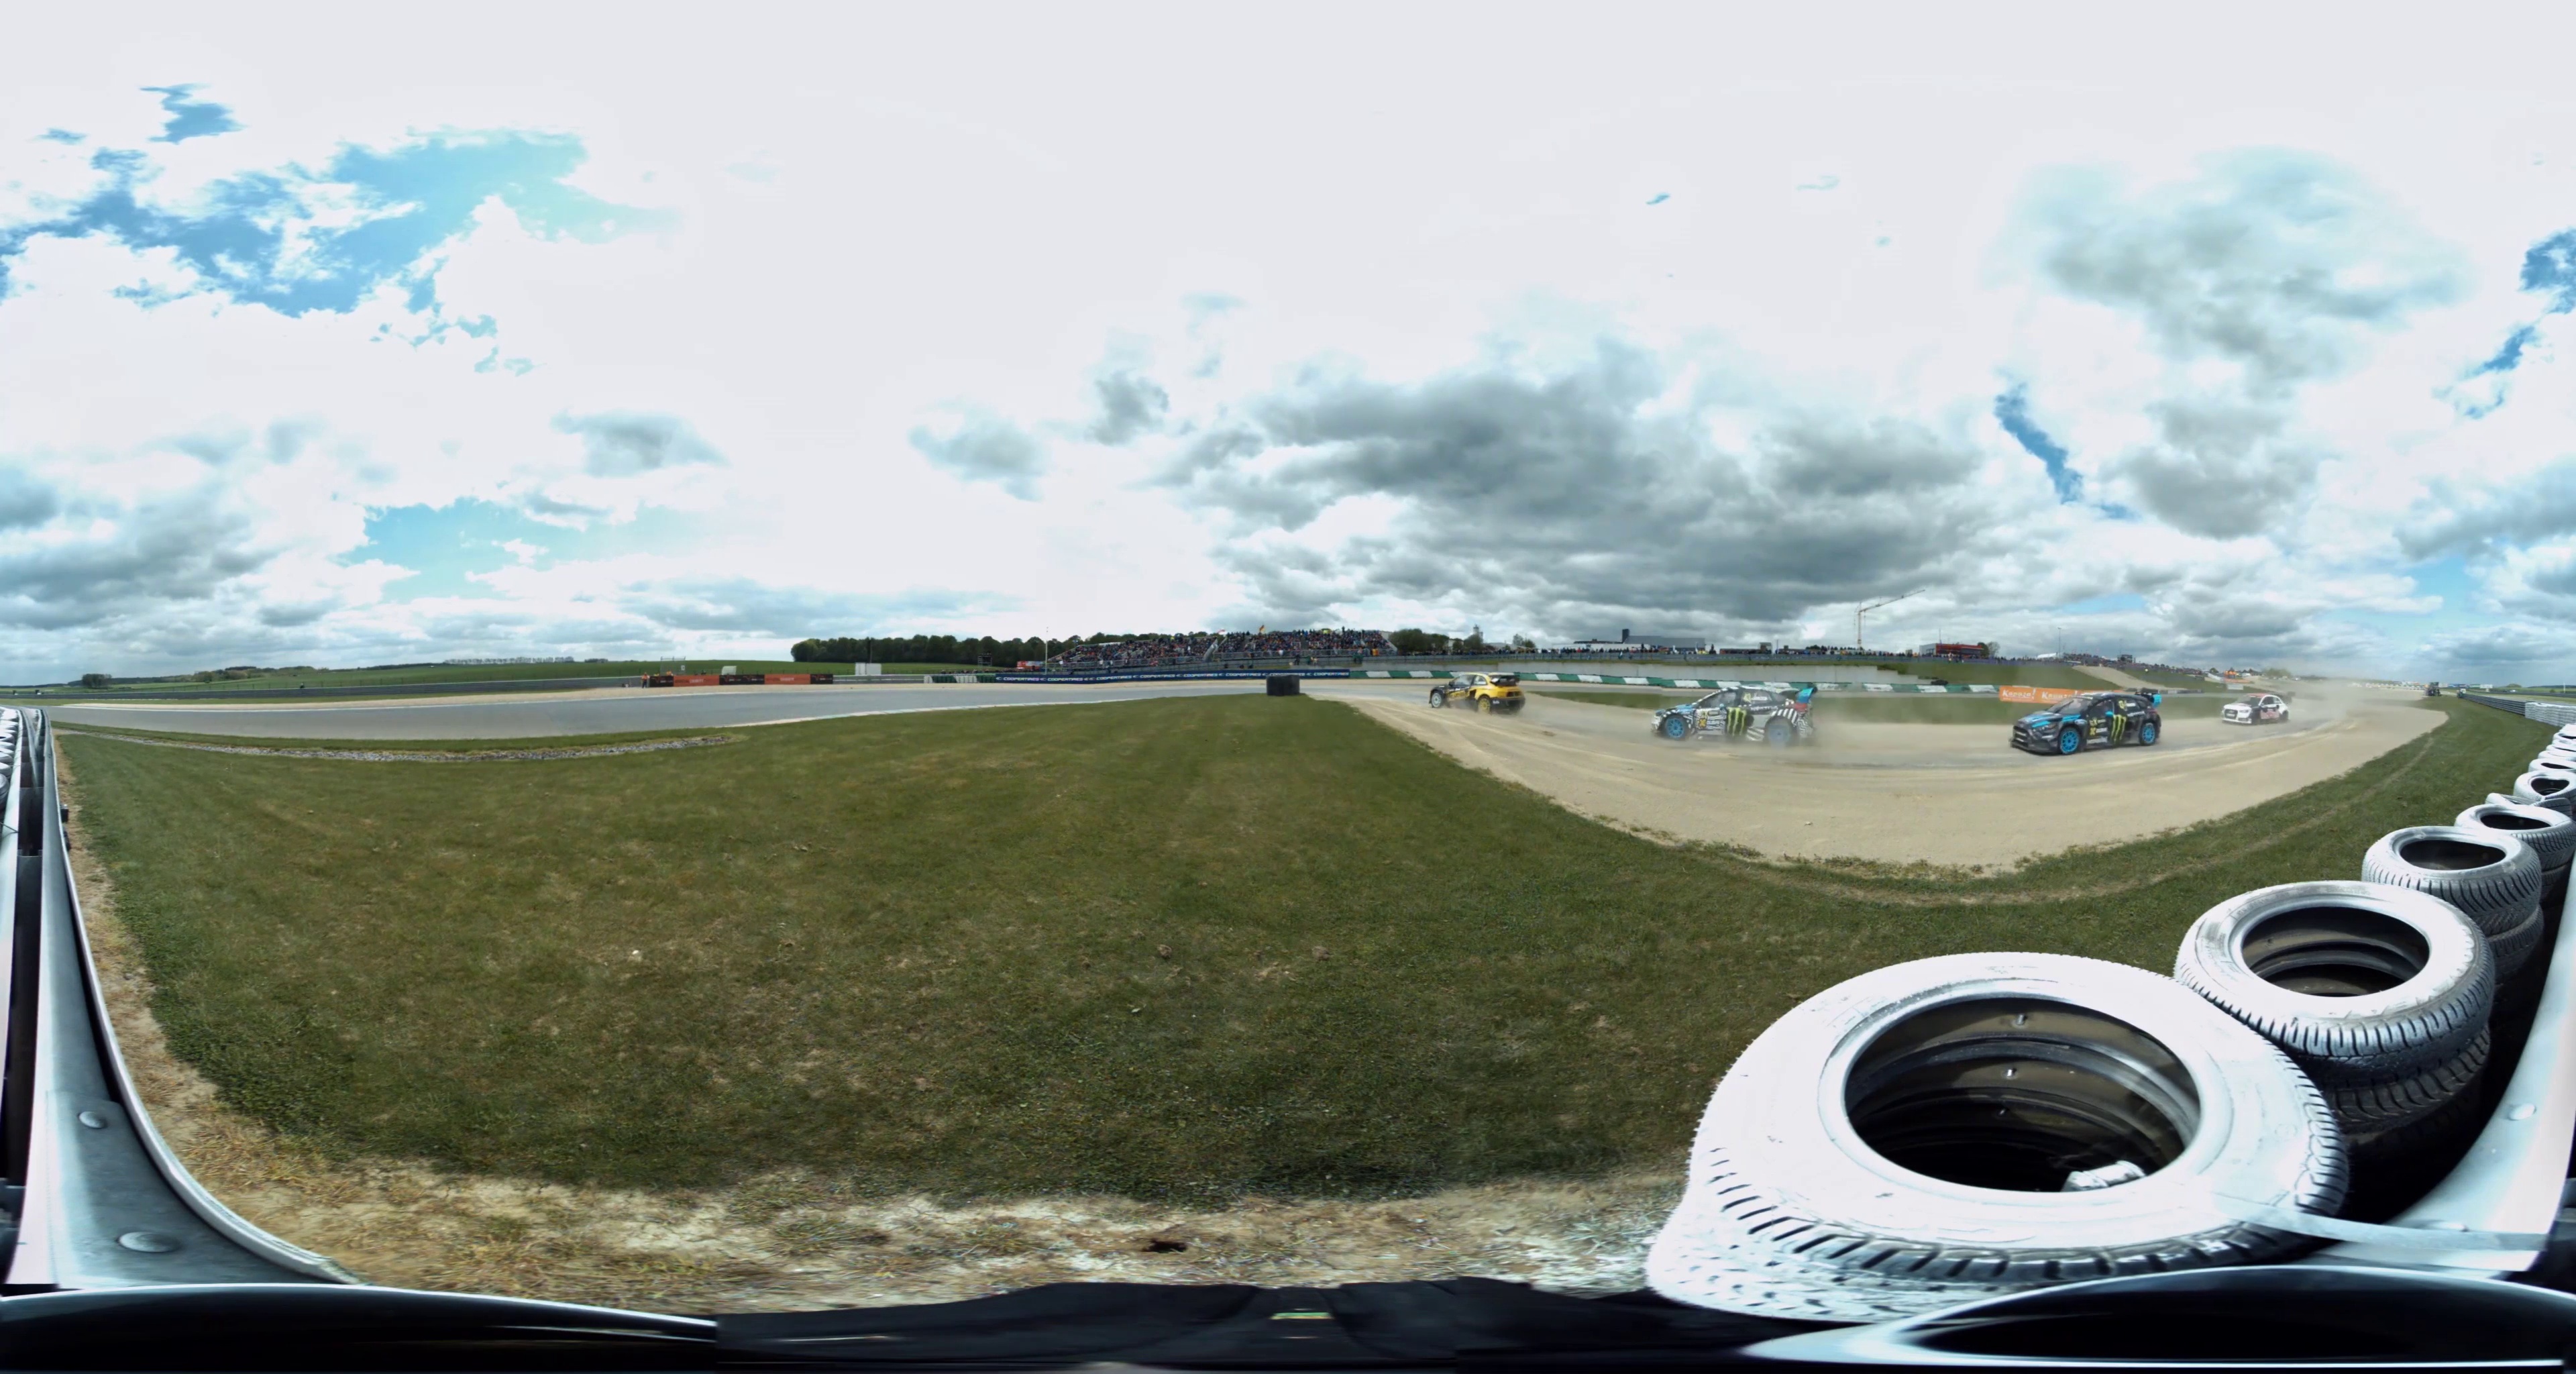
Referred object: The second car

Referred object: the blue race car to the right of the yellow car